Women's National Wheelchair Basketball League

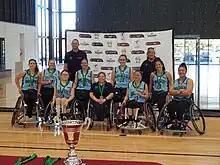
Sydney Metro Blues are the 2017 WNWBL gold medallists. Left to right: Bridie Kean, Jessica Pellow, Ashlea Pellow, Troy Sachs (coach), Jess Cronje, Kylie Gauci, Georgia Munro-Cook, Courtney Ryan, Kris Riley (team manager), Cobi Crispin, Maryanne Latu

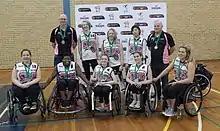
The Be Active Western Stars win the 2016 WNWBL Championship. Front row, left to right: Natalie Alexander, Mary Friday, Tasha Ovens, Sarah Vinci, Georgia Inglis. Back row, left to right: Stephen Charlton (head coach), Amber Merritt, Anneka Bodt, Chihiro Kitada, Stephen Connell (assistant coach)

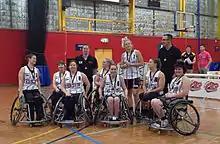
Kilsyth Cobras are the 2015 WNWBL champions Left to right: Leanne Del Toso (Captain), Lynne Panayiotis, Tina McKenzie, Ben Hodgens (Head Coach), Shelley Chaplin, Mel Adams, Alice Hammond, Clare Nott, Phil Turner (Team Manager), Katherine Reed

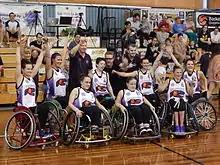
Minecraft Comets celebrate winning the 2014 championship. Players are (left to right): Melanie Hall, Allison Herring, Anthea Castelli, Georgia Bishop-Cash, Kirsty Bishop, Bridie Kean, Shelley Cronau, Ella Sabljak

The Sydney University Flames, as the Hills Hornets, were one of the league's original teams, and the most successful, winning the championship nine years in a row from 2002 to 2010. Seven-time Paralympian Liesl Tesch was one of the team's founding members, who was named the first overall MVP in 2000, and played for the team in 2017. The team became the Sydney University Flames in 2010, and won the league championship in 2019.